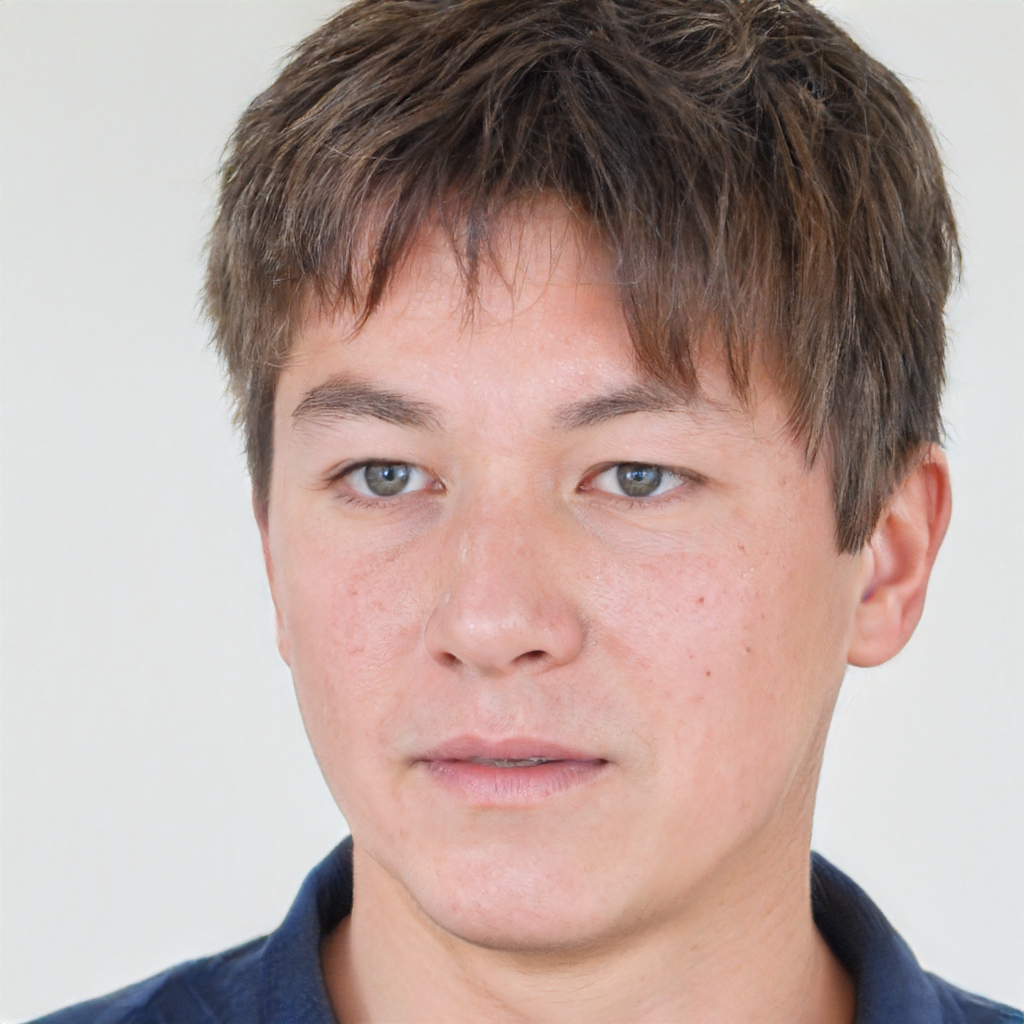
Gender: Male